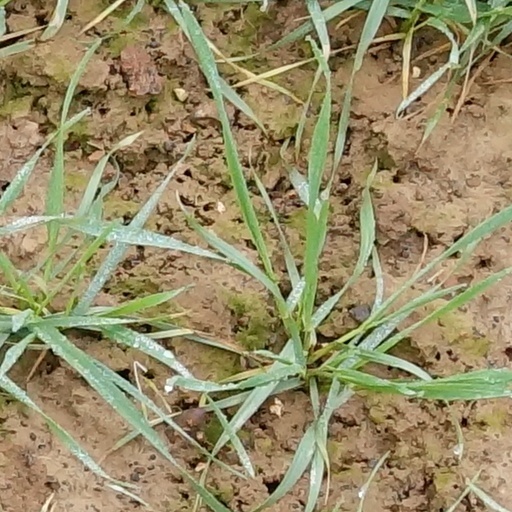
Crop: wheat